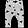
Label: Trouser